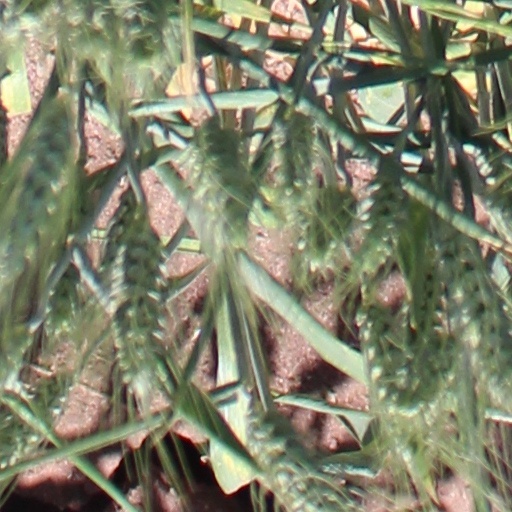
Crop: wheat